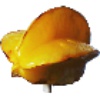
Label: Carambula 1